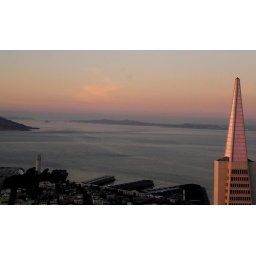
Taken from the bar on the 52nd floor of the tallest office building in San Francisco.